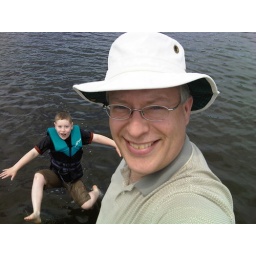
Jumping in the lake off Grandpa Terry's pontoon boat on Park Lake in Pardeeville, WI.